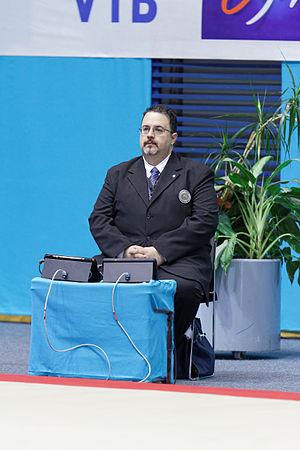
Juge.
La gymnastique acrobatique ou acrosport est une activité gymnique artistique, mélangeant chorégraphie, gymnastique au sol et pyramide humaine. Il consiste en la pratique de main à main acrobatique, enchaînements de portées, de chorégraphies et d'acrobaties sur un thème musical.